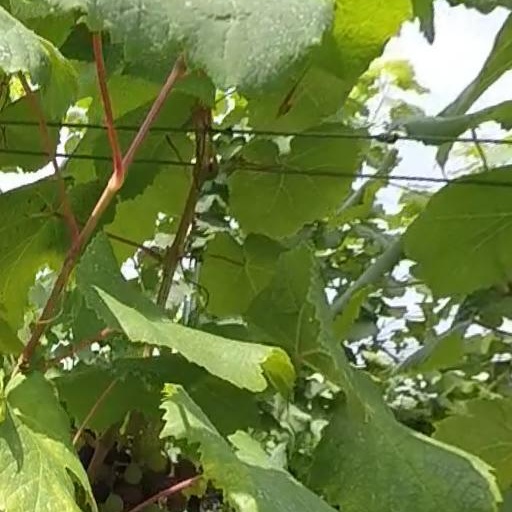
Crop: grape